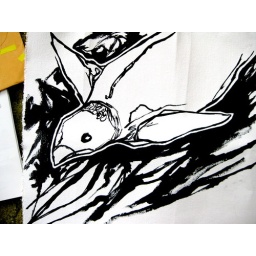
sea turtle swimming in oily water